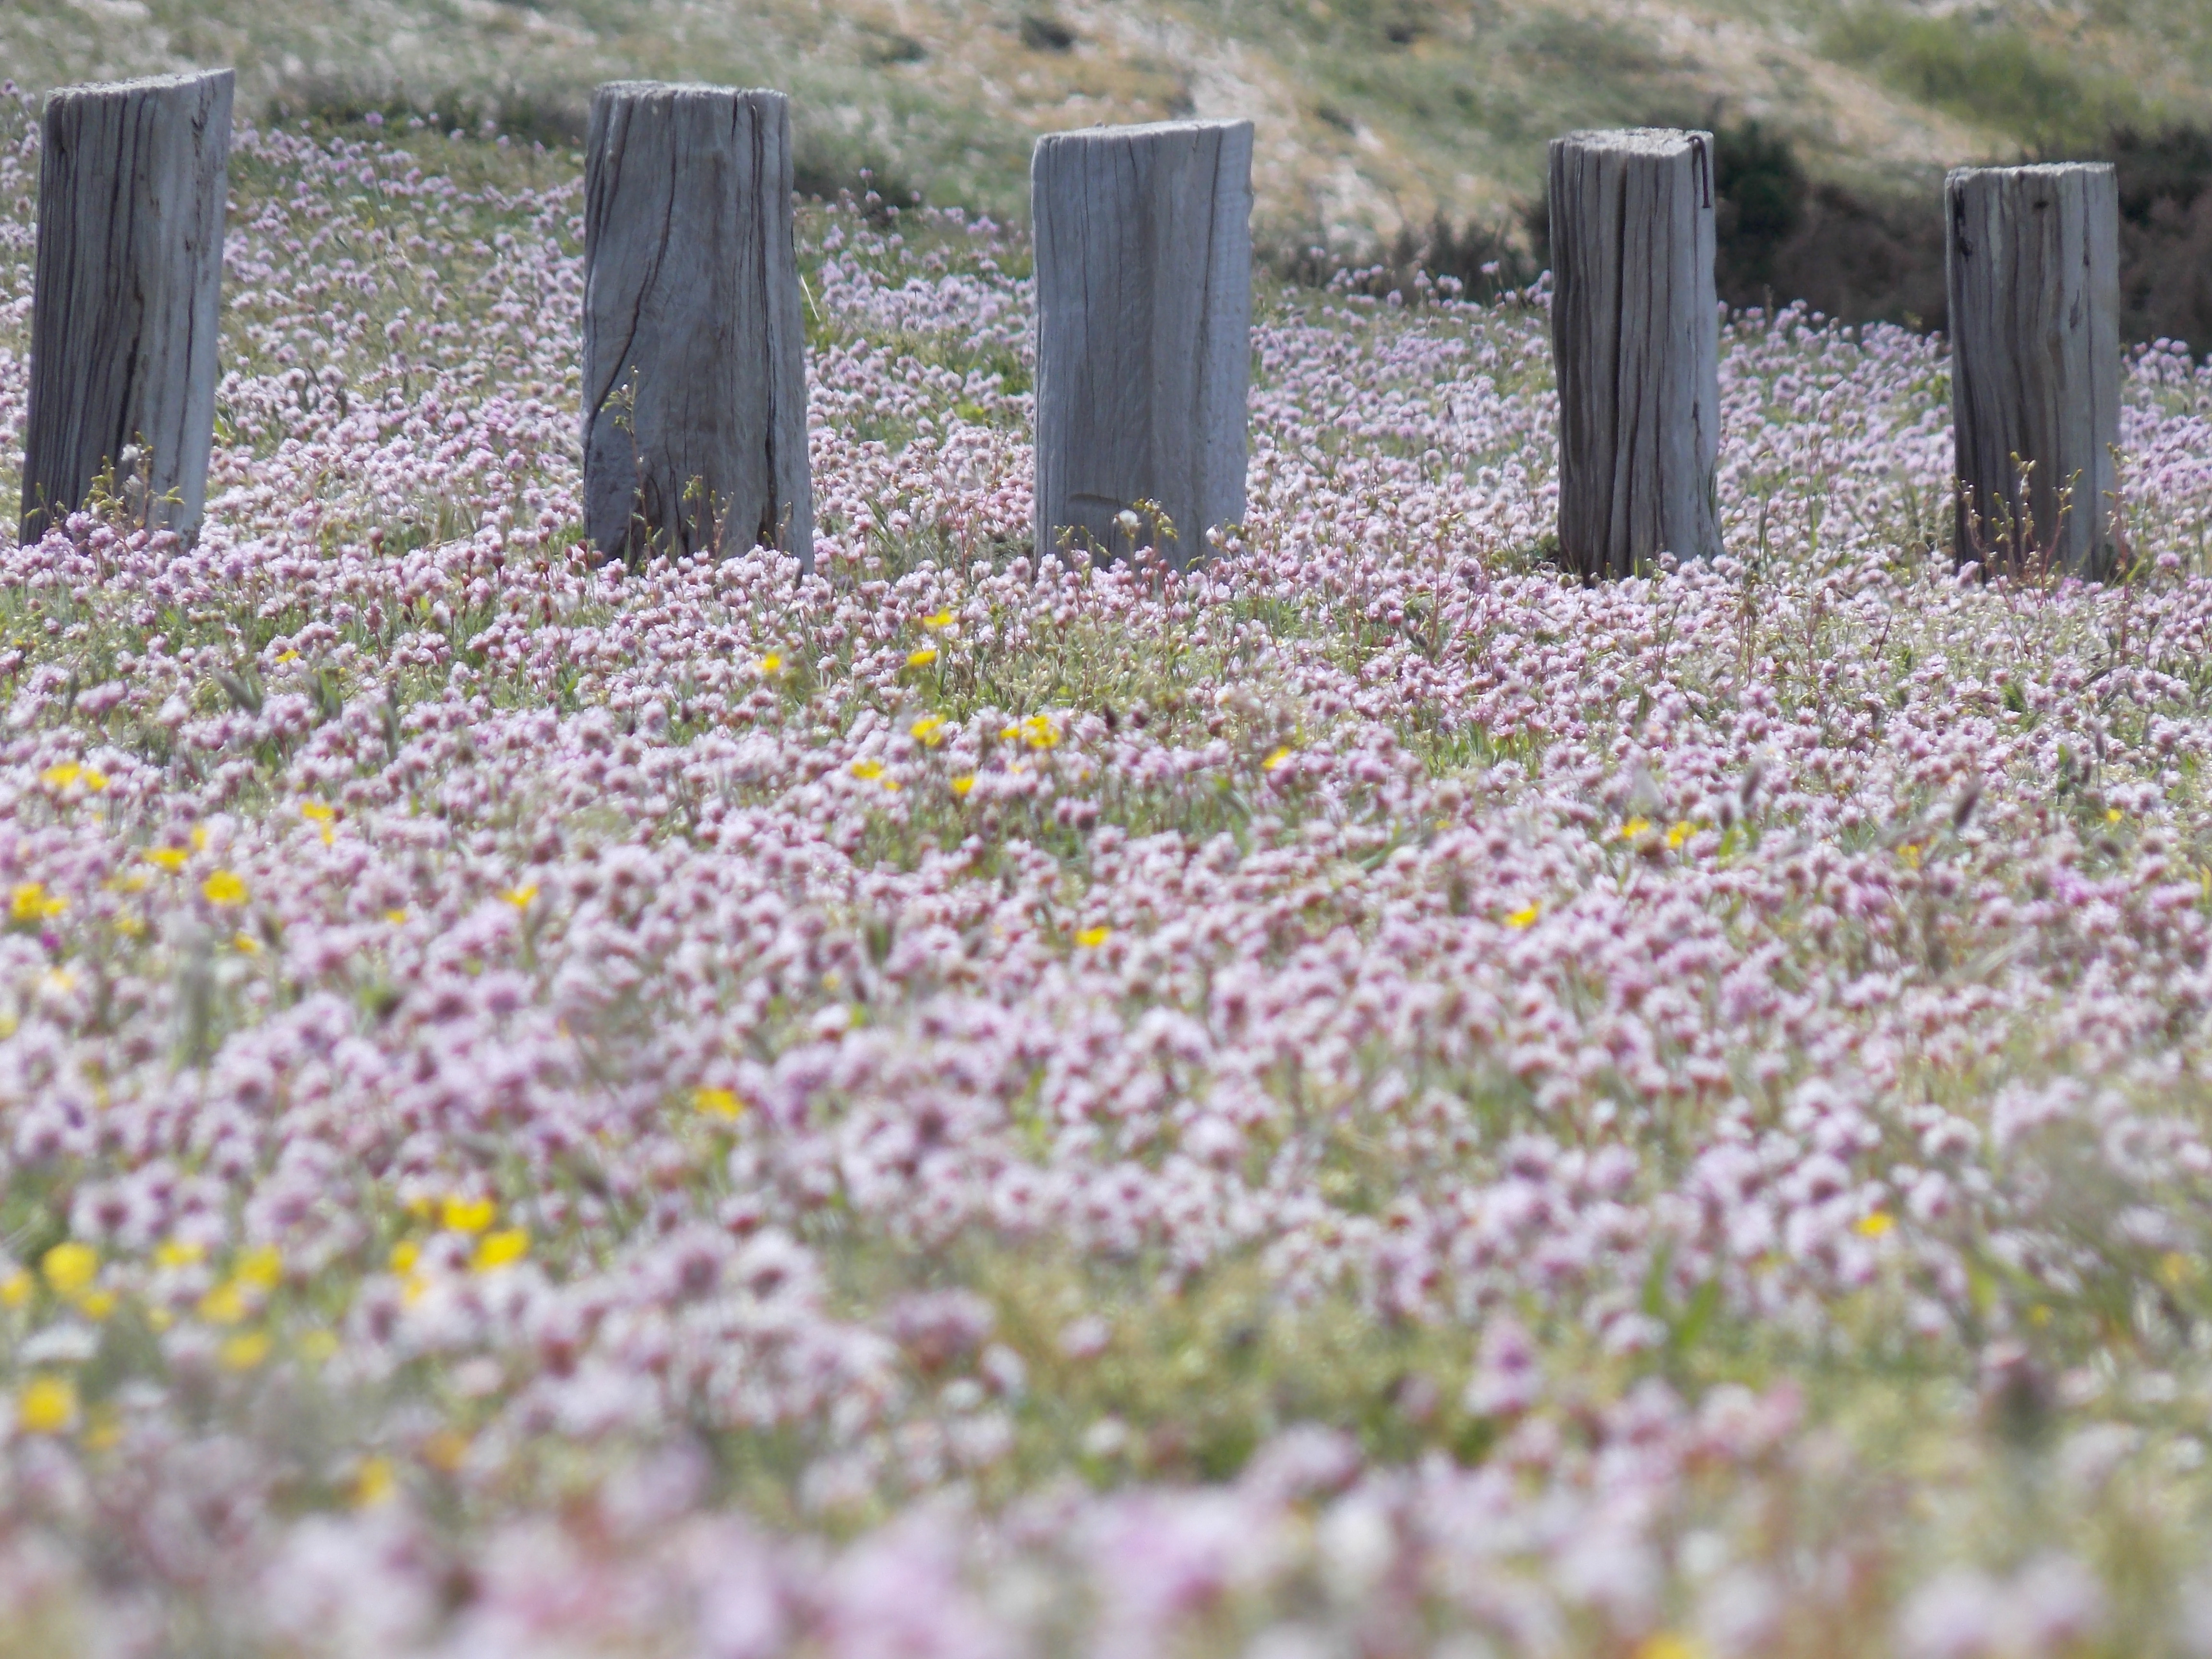
flowers, dunes, coast, spring, pink, grass, nature, environment, poles, wood, purple, lavender, groundcover, wildflower, herbaceous plant